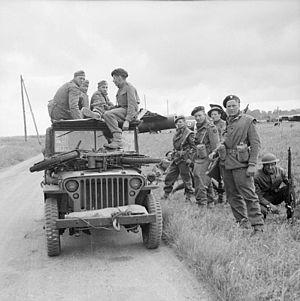
La 1st Special Service Brigade était une brigade commando de l'armée britannique. Formée durant la Seconde Guerre mondiale, elle comprenait des éléments de l'armée britannique ainsi que des Royal Marines.
Les commandos britanniques à différencier d'autres unités étrangères d'usages similaires, furent les premières unités militaires de raid, reconnues officiellement par l'Histoire, non rattachées à un régiment, créées par l'armée britannique pendant la Seconde Guerre mondiale dès juin 1940 qui, employées de manière non conventionnelle et en dehors des tactiques militaires habituelles pour l'époque, malgré une inspiration directe des coups de main de guerres récentes précédentes, avaient pour but d'attaquer et de désorganiser les forces allemandes en Europe et de mener des opérations de reconnaissance.
Brucourt est un petit village de Normandie situé dans le pays d'Auge à mi-distance entre Dives-sur-Mer et Dozulé et à vingt kilomètres de Caen. Administrativement, c'est une commune du canton de Dozulé, dans le département du Calvados, en région de Normandie.
Derek Mills-Roberts, né le 23 novembre 1908 et mort le 1ᵉʳ octobre 1980, est un brigadier de l'Armée de terre britannique pendant la Seconde Guerre mondiale. Adjoint de Lord Lovat aux commandos de la 1st Special Service Brigade, il participe au raid de Dieppe en août 1942 et au débarquement de Normandie le 6 juin 1944. Il prend le commandement de la brigade après la blessure de Lovat.